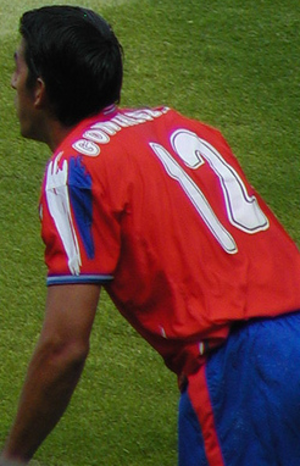
Leonardo González Arce, né le 21 novembre 1980 à San José, est un footballeur costaricien. Il joue au poste de défenseur avec l'équipe du Costa Rica et le club de Seattle Sounders FC.